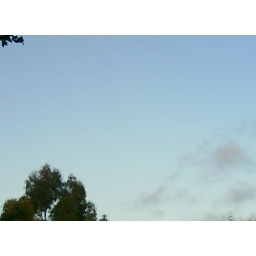
tree in sky